CRS Racing

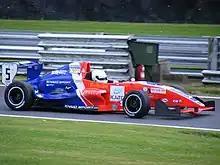
Adam Christodoulou driving for CR Scuderia during the 2008 Formula Renault UK season

The 2008 season was successful for the reformed team as they managed victories in each of their three series. Kirkaldy and Bell won both races at the Bucharest City Challenge and placed 6th in the FIA GT Championship, while all three Ferraris won races over the course of the British GT season, led by Hines and Metcalfe in second in the Drivers Championship, but also earning the team first in the Teams Championship. A second championship was earned by the team in British Formula Renault as Christodoulou won the Drivers Championship after seven victories over the season.